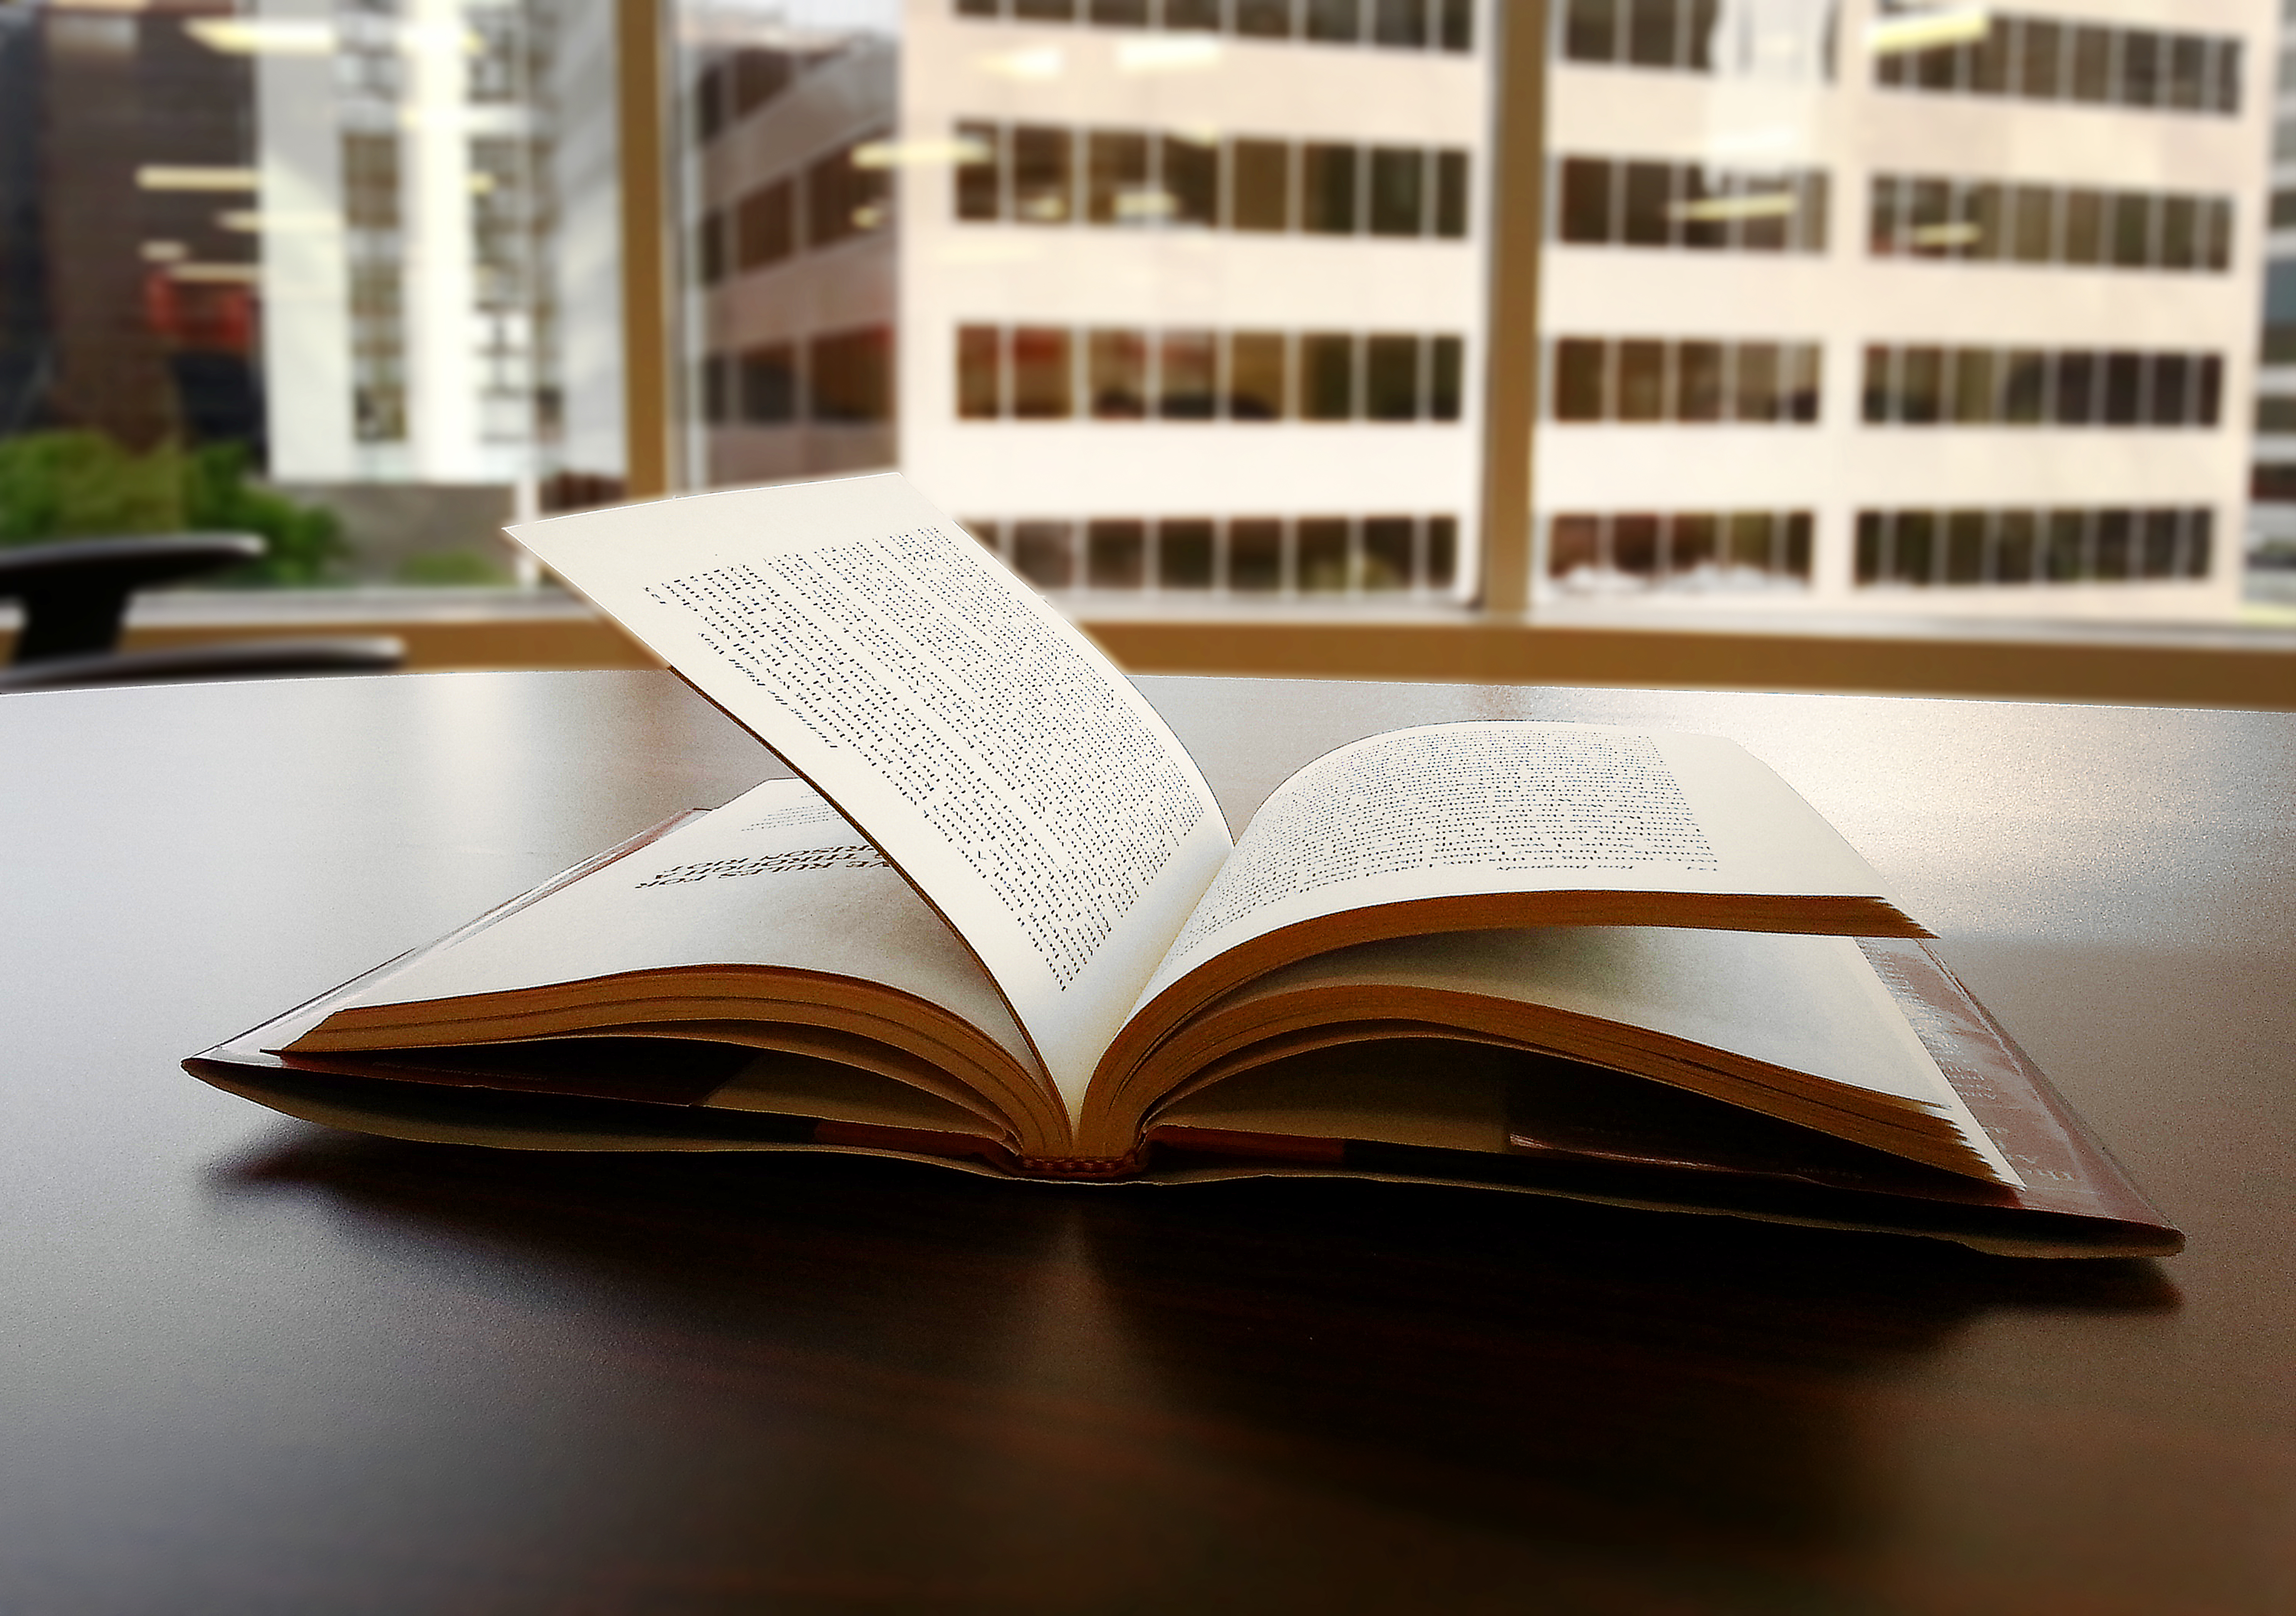
writing, book, reading, brand, pages, art, literature, design, document